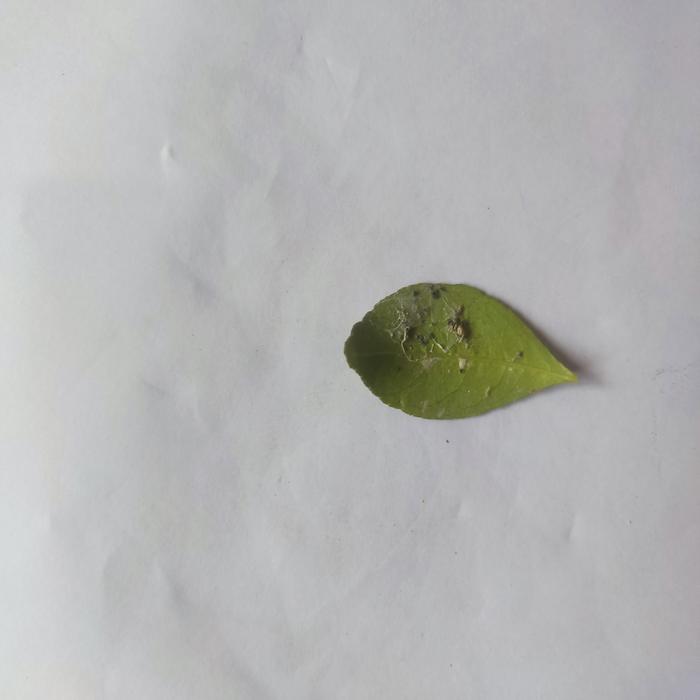
Crop: Lemon
Leaf condition: Sooty_Mold